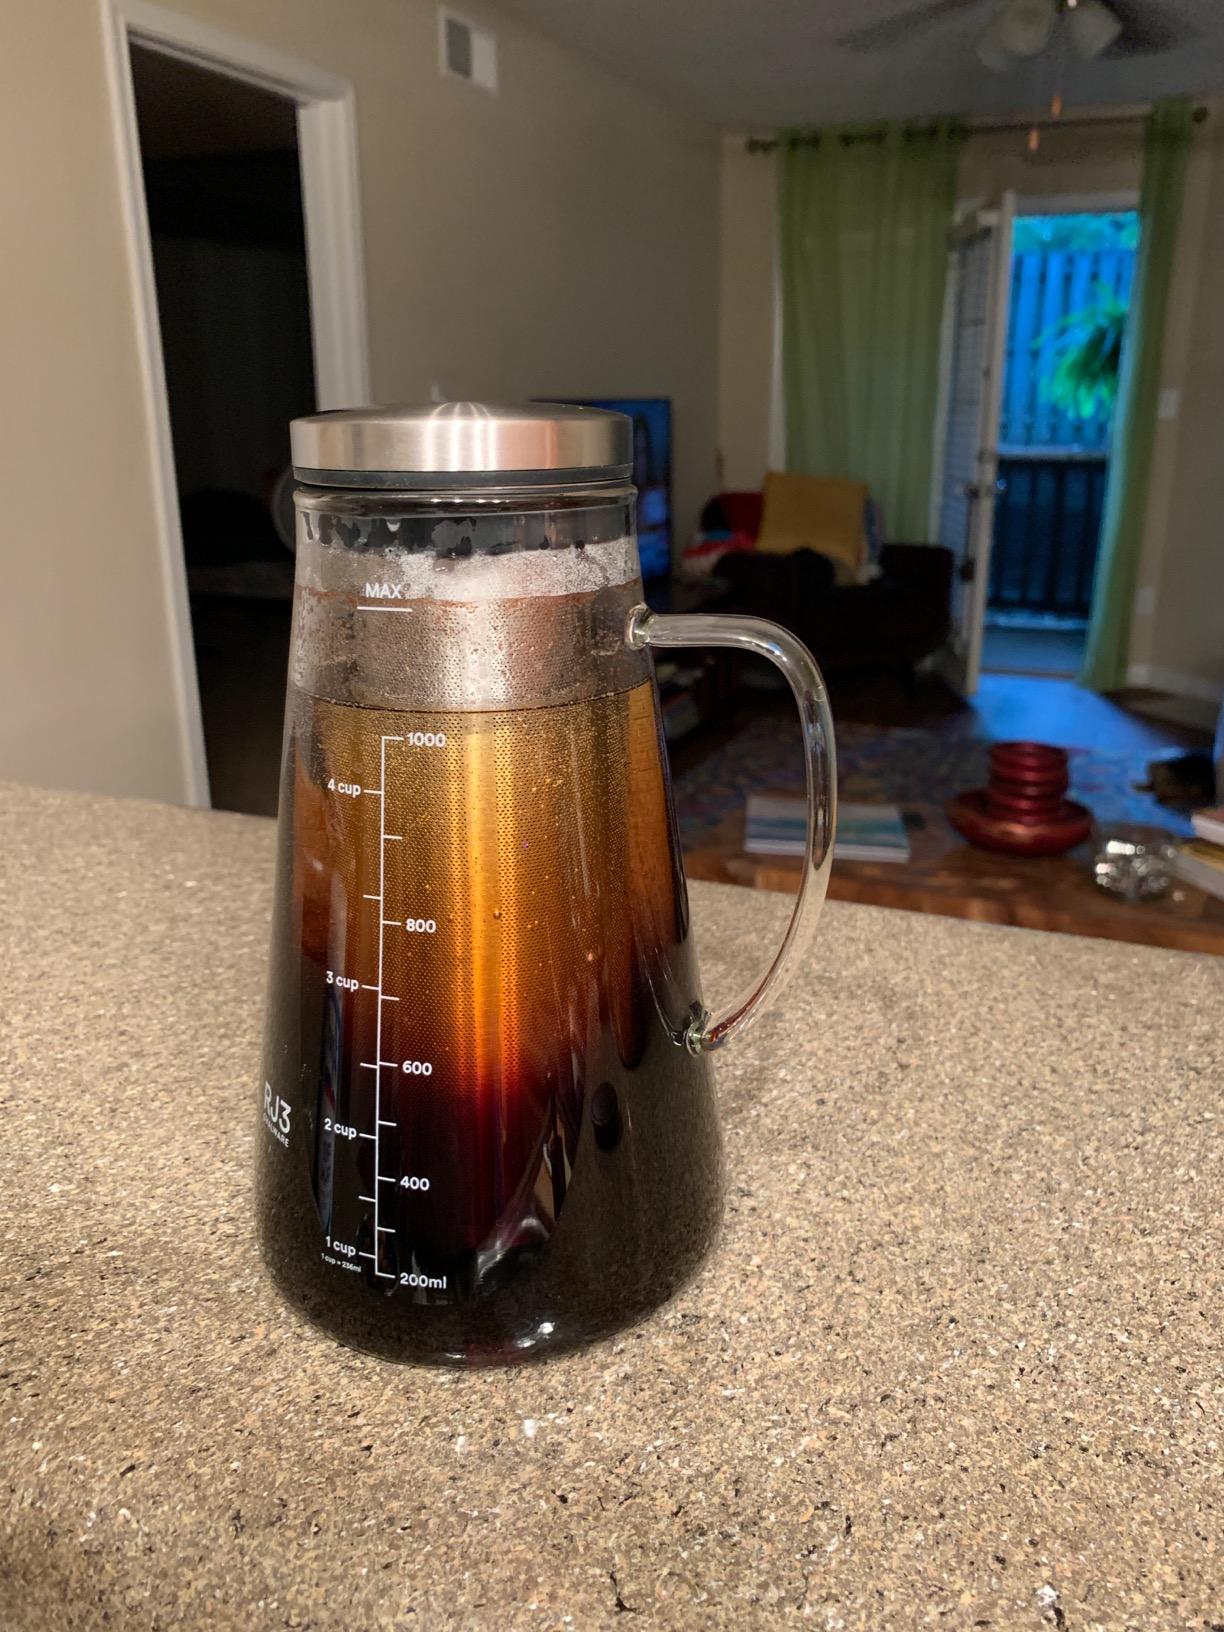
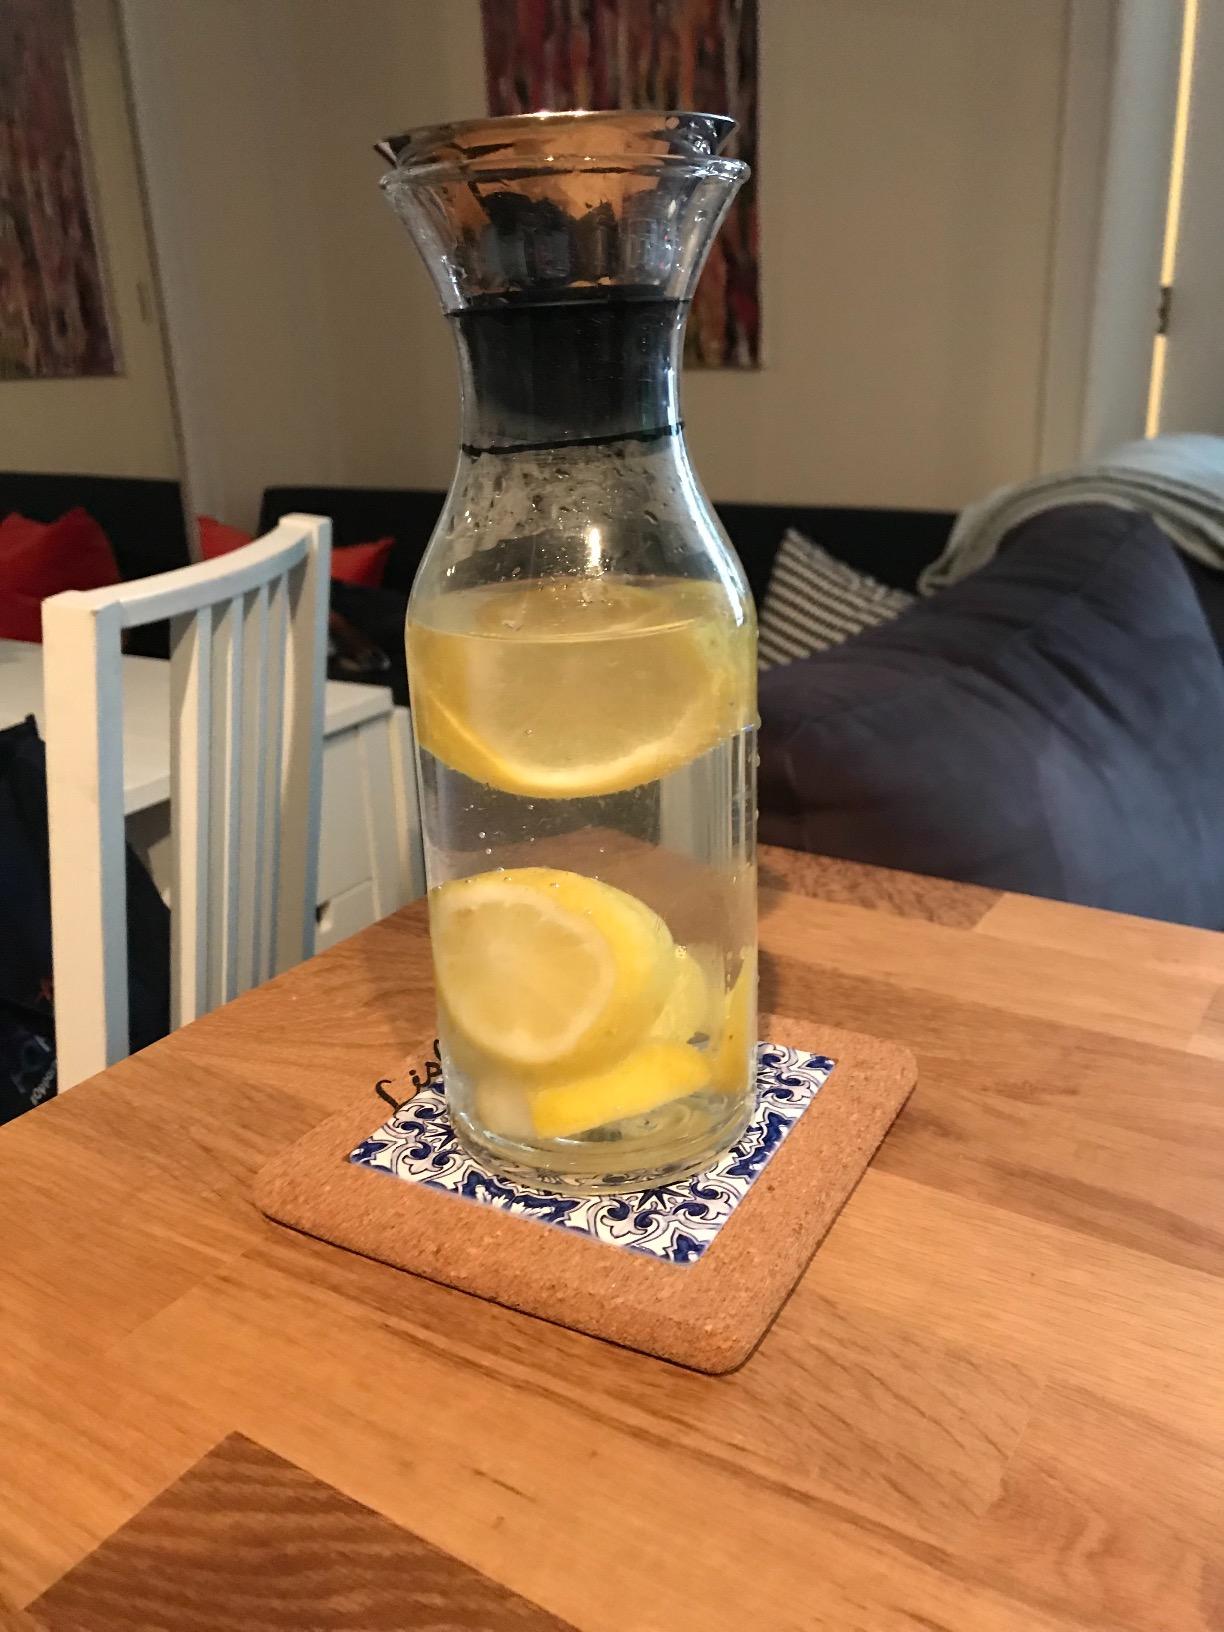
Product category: items_tea
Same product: no